Aqmar Mosque

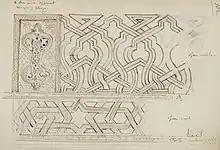
Drawing of the courtyard's original decorative crenellations, by James Wild (1840s)

In the mosque's interior courtyard, a band of Kufic inscriptions with a floriated background runs around the arches along the courtyard. Aside from some of the Kufic inscriptions and some of the carved wooden tie-beams between the arches, most of the mosque's original interior decoration has not been preserved. The mosque's original Fatimid "mihrab" was replaced during the 14th-century restoration by a Mamluk-style "mihrab" with marble paneling, however the 1990s Bohra restoration replaced this too with the current modern marble creation.